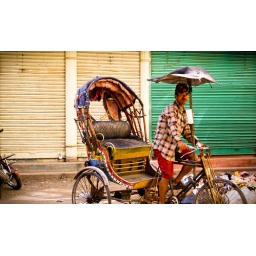
Rickshaws filling up the street along with cars and motorbikes everywhere in Kathmandu.